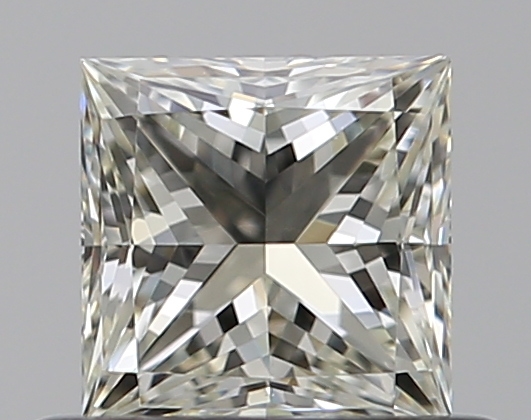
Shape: princess
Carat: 0.5
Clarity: VVS2
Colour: K
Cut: EX
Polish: EX
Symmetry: VG
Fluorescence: N
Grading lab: GIA
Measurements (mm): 4.33 x 4.3 x 3.17